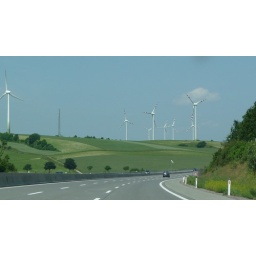
some had red tips to their blades, some didn't (great roads by the way!!!)